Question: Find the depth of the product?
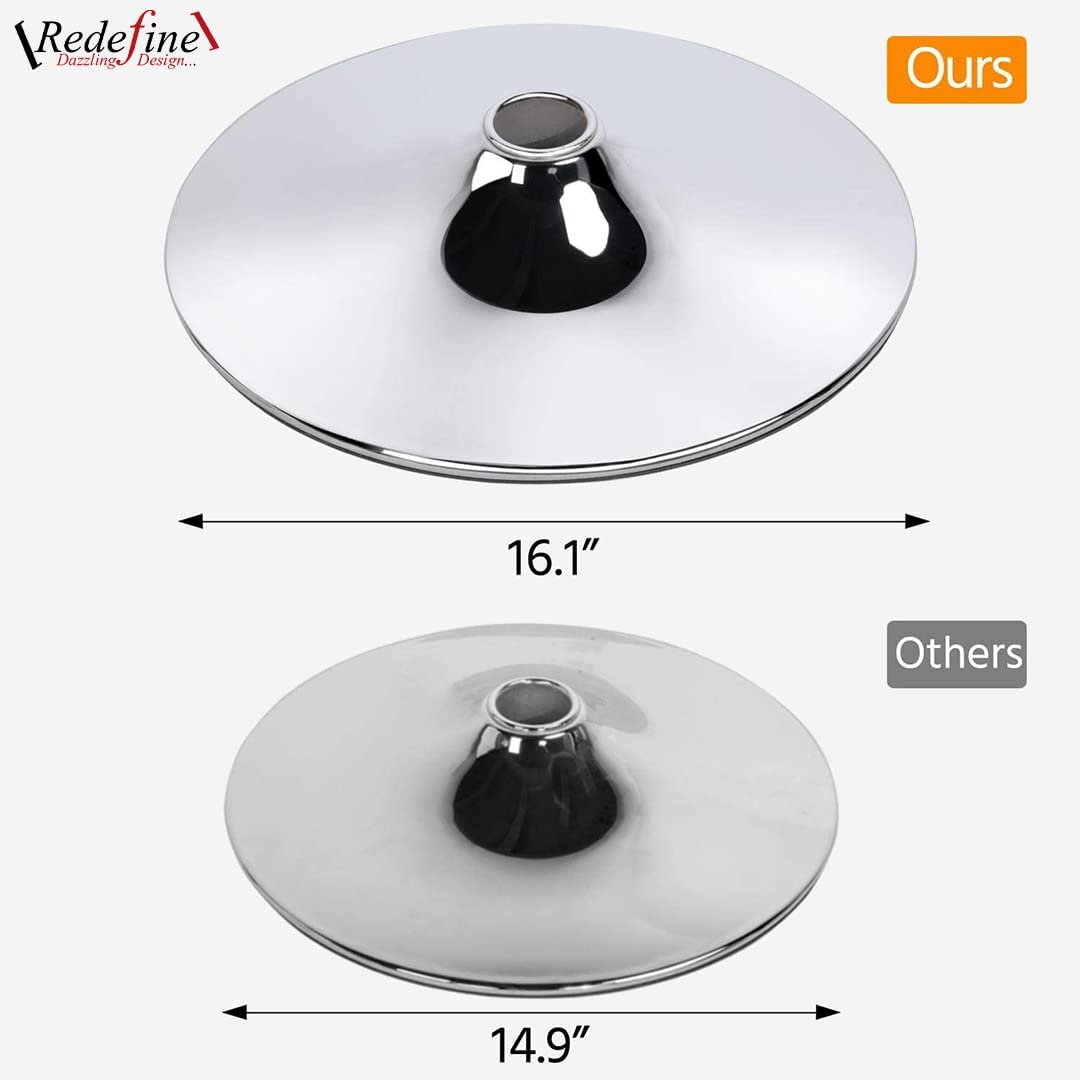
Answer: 16.1 inch